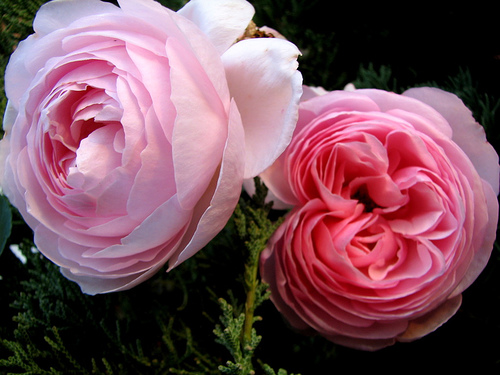
Flower: rose